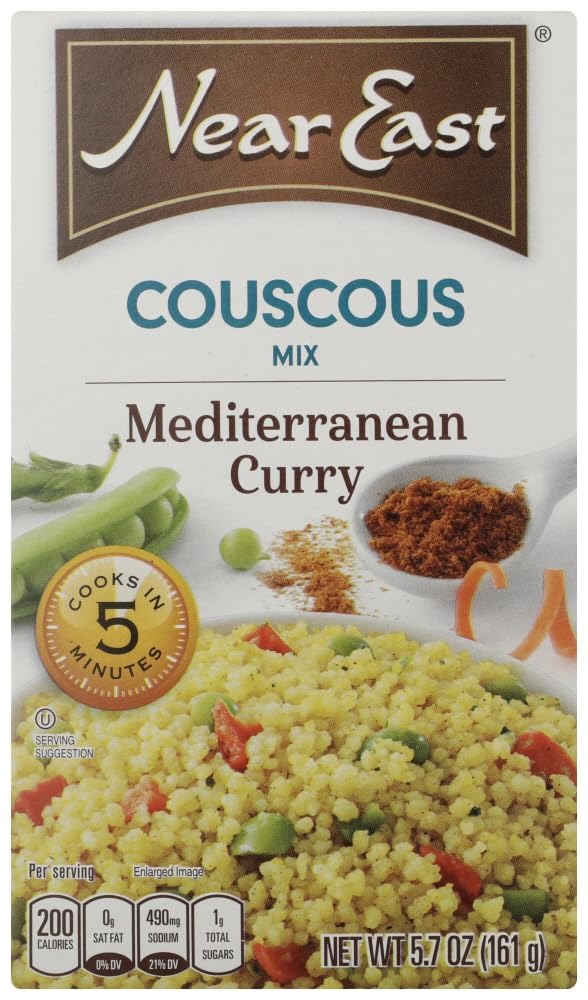
Item Name: Near East Couscous Crry Medterrnian
Value: 68.4
Unit: Fl Oz

Price: 3.79